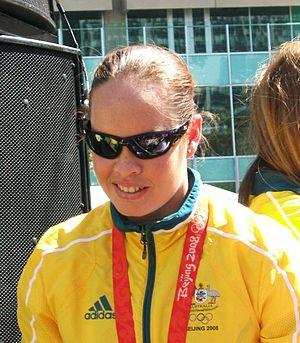
Linda MacKenzie est une nageuse australienne en activité, spécialiste des épreuves de nage libre. En 2008, elle devient championne olympique du relais 4 × 200 m nage libre avec Stephanie Rice, Bronte Barratt et Kylie Palmer en battant le record du monde en 7 min 44 s 31.